Bomb damage assessment

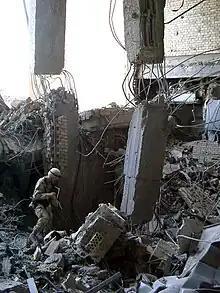
US Navy officer from the Combined Weapons Effectiveness Assessment Team (CWEAT) examines the effectiveness of a Joint Direct Attack Munition (JDAM) at one of Saddam Hussein’s presidential palaces.

Originally, BDA was required due to the disconnected nature of aerial bombardment during World War I. It became necessary to send ground forces to an area to determine whether the damage was effective, or to overfly the target again. Either situation was difficult to accomplish safely. Starting with this conflict, specialized equipment has been used specifically for BDA type missions. Originally these were aircraft which were converted fighters or bombers (which in the USAAF were given a new "RQ" designation). Photographic reconnaissance was used extensively in World War II. From the 1950s onwards satellites became available, as well as high altitude surveillance planes such as the Lockheed U-2 and the Lockheed SR-71. During the Vietnam War, U.S. special operations and regular ground components often performed on-the-ground BDAs in operational areas where U.S. forces had a presence.